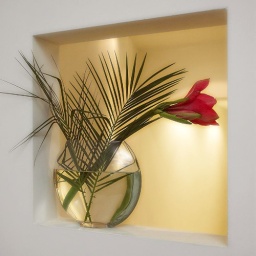
Still-life with red flower in vase at Riach Architects Office, Oxford